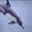
Label: dolphin